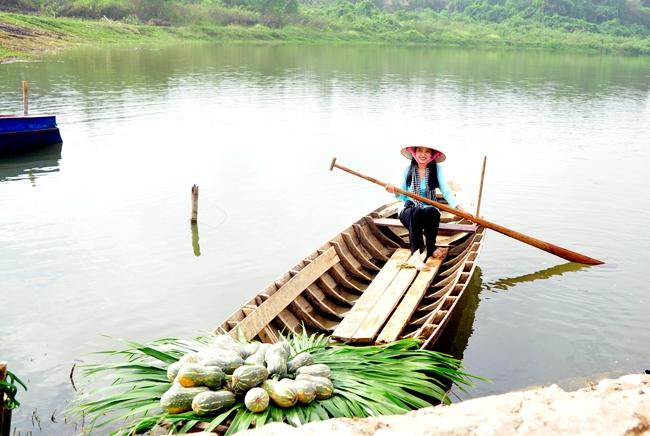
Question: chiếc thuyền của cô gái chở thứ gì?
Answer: chiếc thuyền chở nhưng trái bí đỏ